Oklahoma Raiders

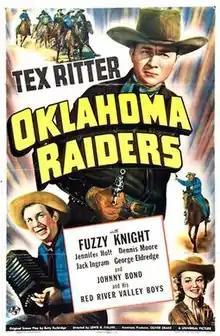
Theatrical release poster

Oklahoma Raiders is a 1944 American Western film directed by Lewis D. Collins and starring Tex Ritter.